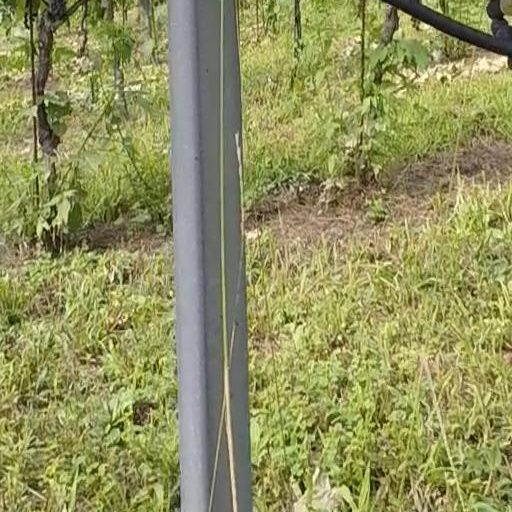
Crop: grape